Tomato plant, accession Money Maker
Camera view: bottom (45 deg); turntable rotation: 210 degrees
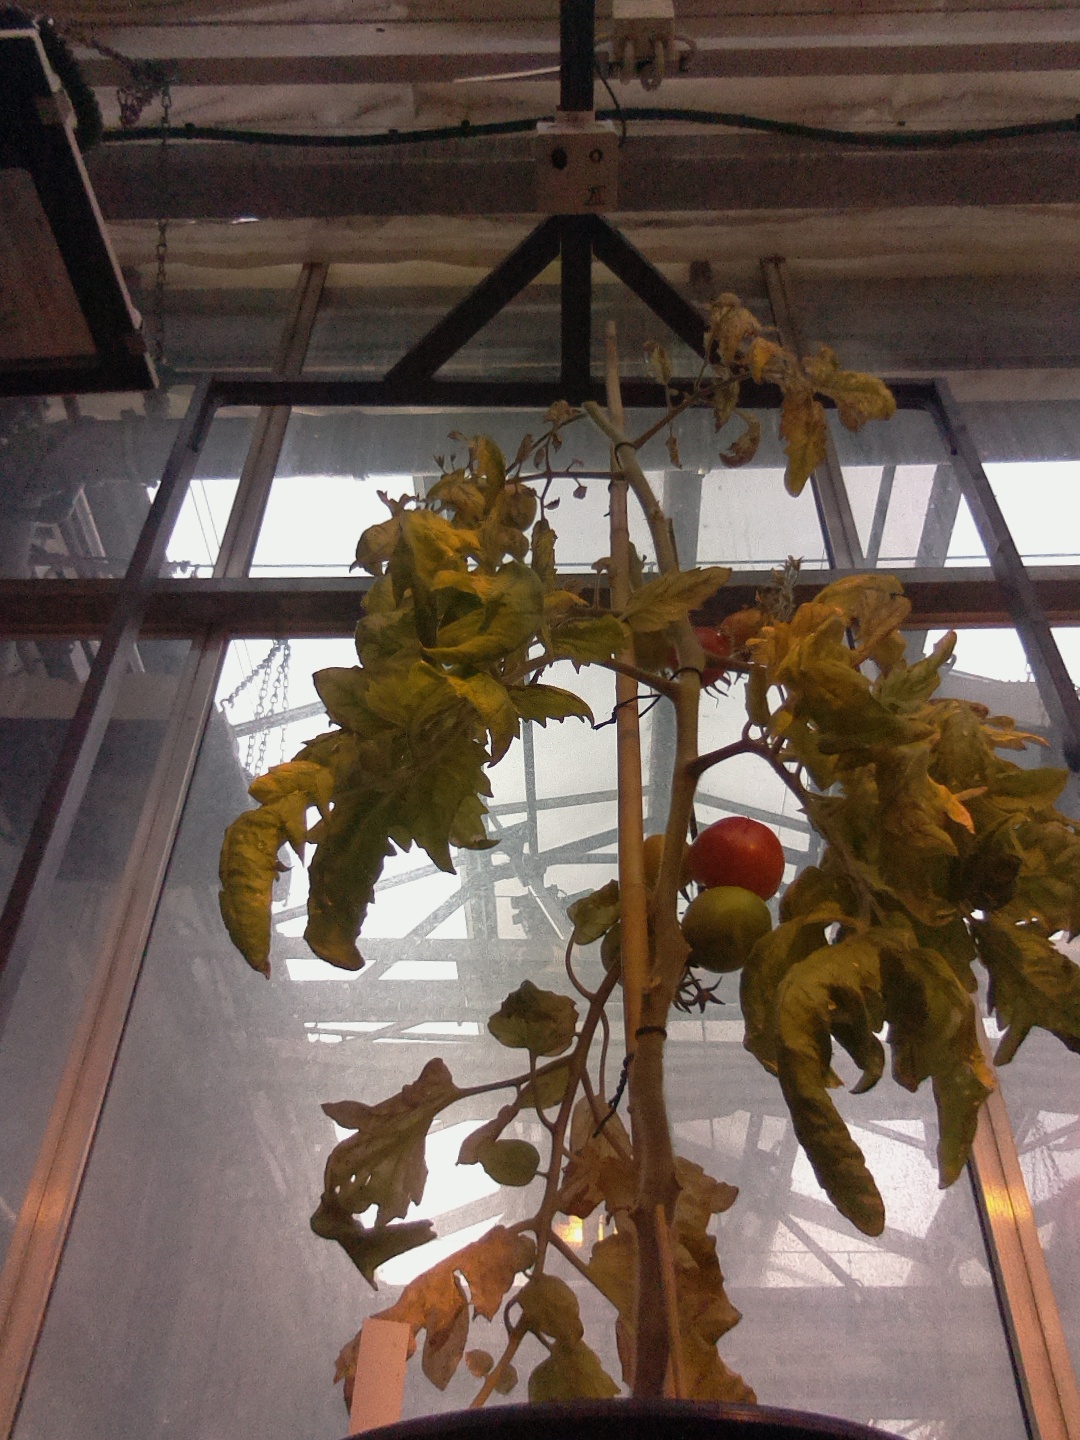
BBCH growth stage 83: 30%-40% of fruits show typical fully ripe color